Progg

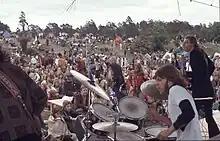
Gärdet festival 1971

Alternative bands began to form in the late 1960s, but the movement emerged in full in the summer of 1970. A big alternative music festival was held at the field Gärdet in Stockholm between June 12 and June 14. The festival was illegal, as a permission for it had not been obtained . The new independent record company "Silence" released a compilation record with music from the festival as their first record, and signed some of the bands that played, including Träd, Gräs och Stenar and Gudibrallan. In 1971 MNW was formed. During this decade the progg movement had a strong position in the musical landscape of Sweden.